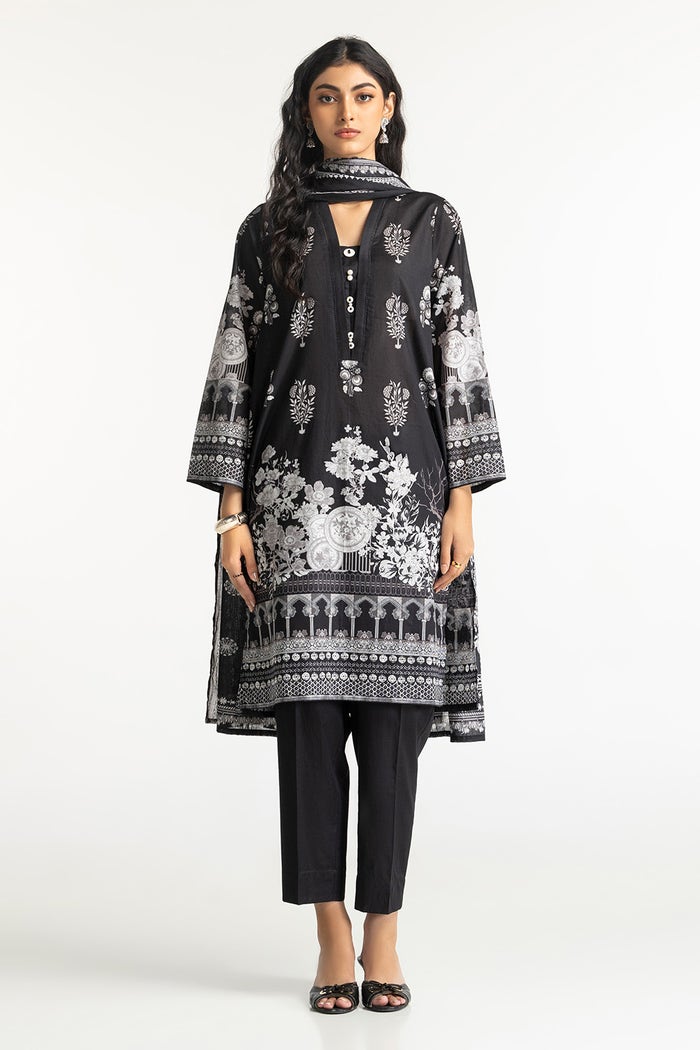
black multi embroidered cotton tunic